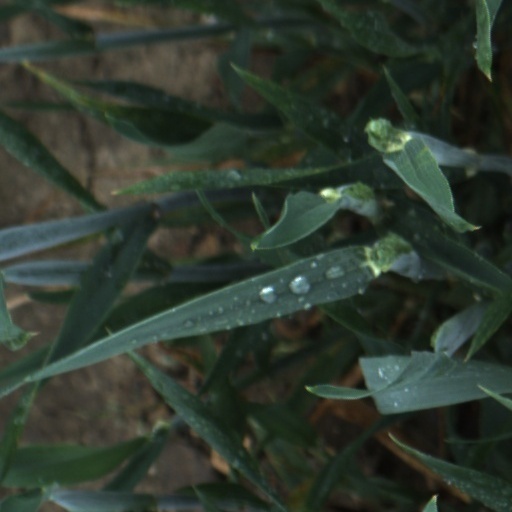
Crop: wheat